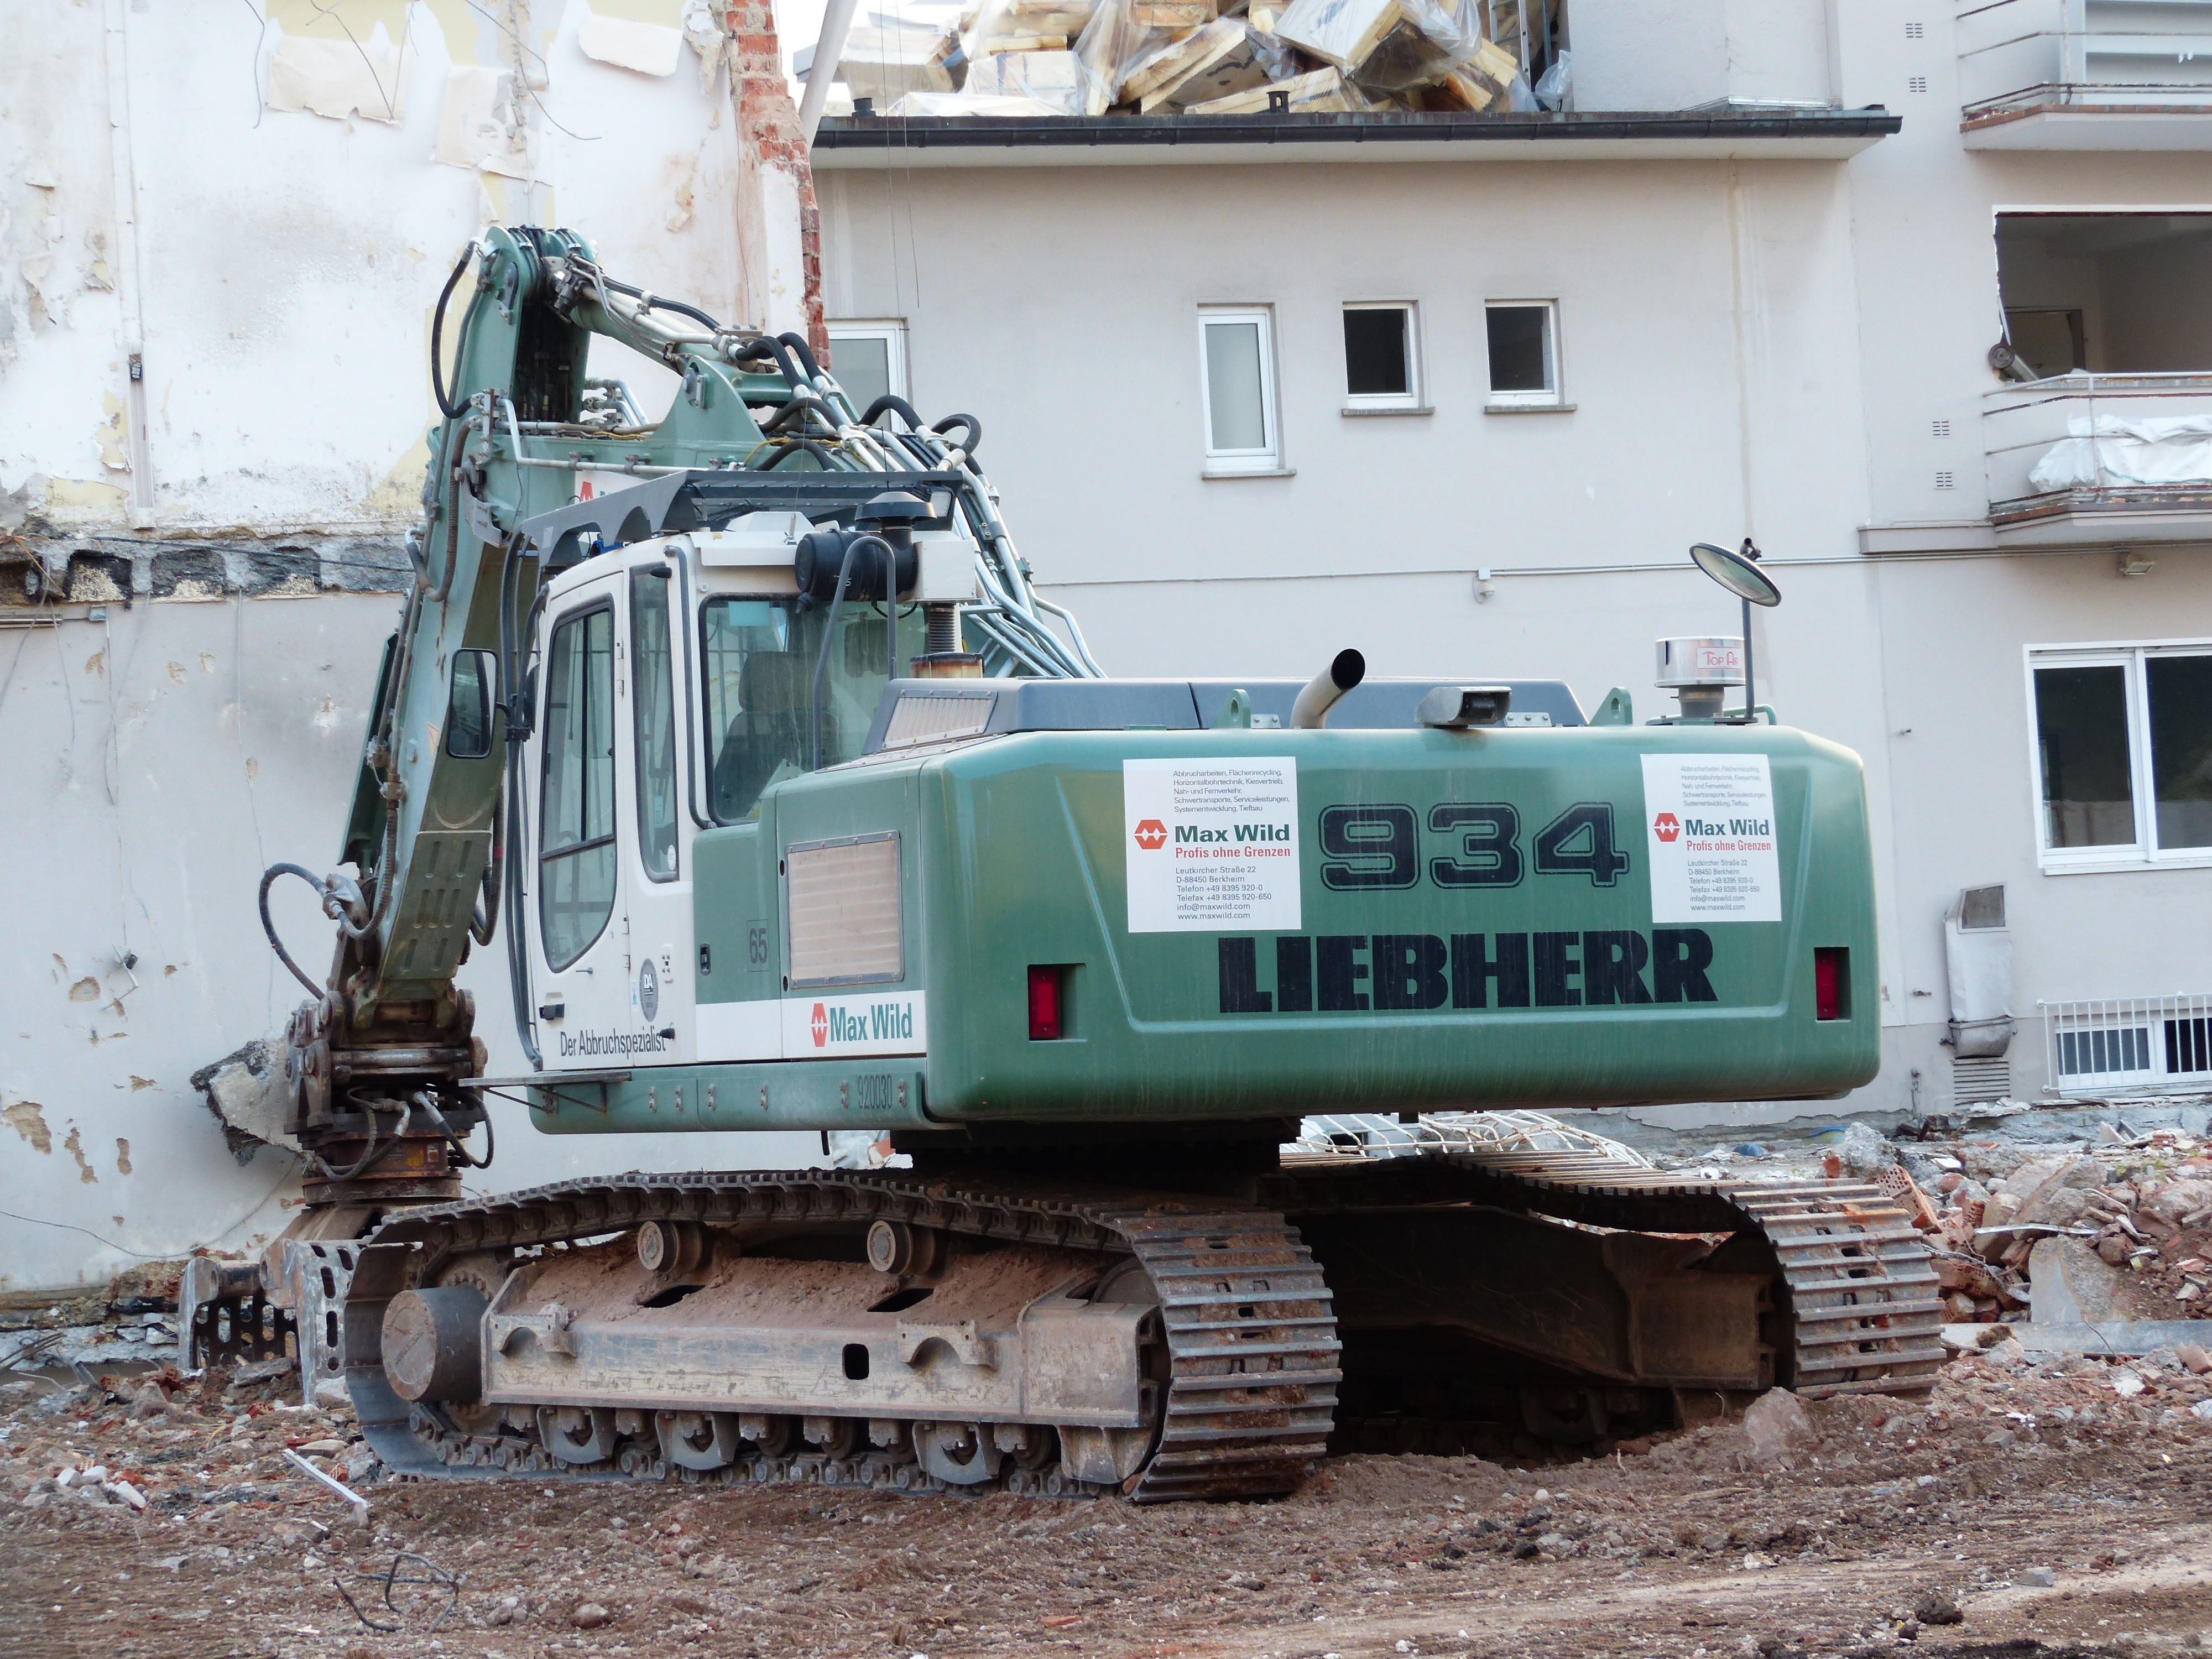
asphalt, transport, vehicle, machine, waste, site, demolition, excavators, scrap, construction work, construction vehicle, demolition work, construction equipment